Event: Nepal Earthquake
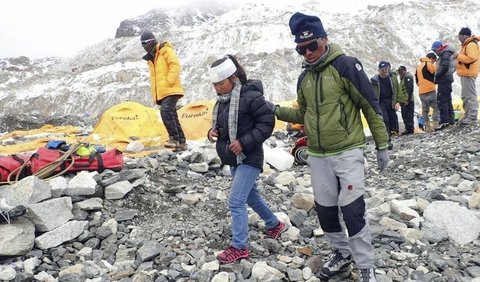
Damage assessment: no_damage